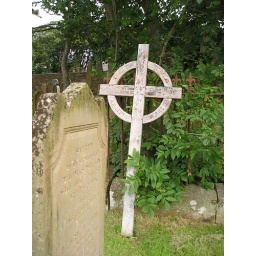
a wooden cross beside the older stone graves in Kirkwall cathedral graveyard